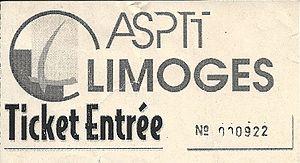
billet ASPTT Limoges - CSP Limoges, NM3, saison 2010-2011
L’ASPTT Limoges est un club omnisports de Limoges fondée en 1941 par Aimé Tricard. L'association sportive comporte plusieurs sections sportives que ce soit dans les sports individuels ou collectifs. Il fait partie des clubs omnisports les plus importants et les plus reconnus de la région Nouvelle-Aquitaine au même titre que les Girondins de Bordeaux, le Sport Athlétique Mérignacais, le Stade Poitevin, le Stade Montois, l'Aviron Bayonnais et la Section Paloise.